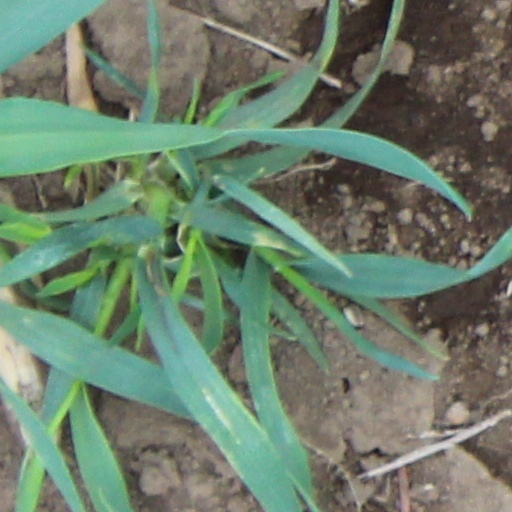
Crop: wheat